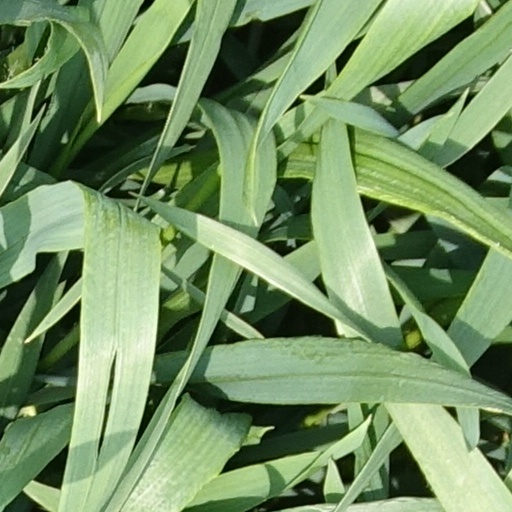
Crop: wheat